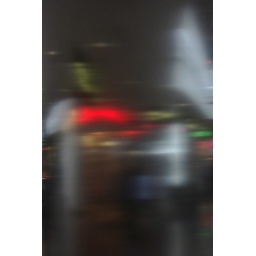
Neon sign reflections off of strange columns in concourse B at DIA